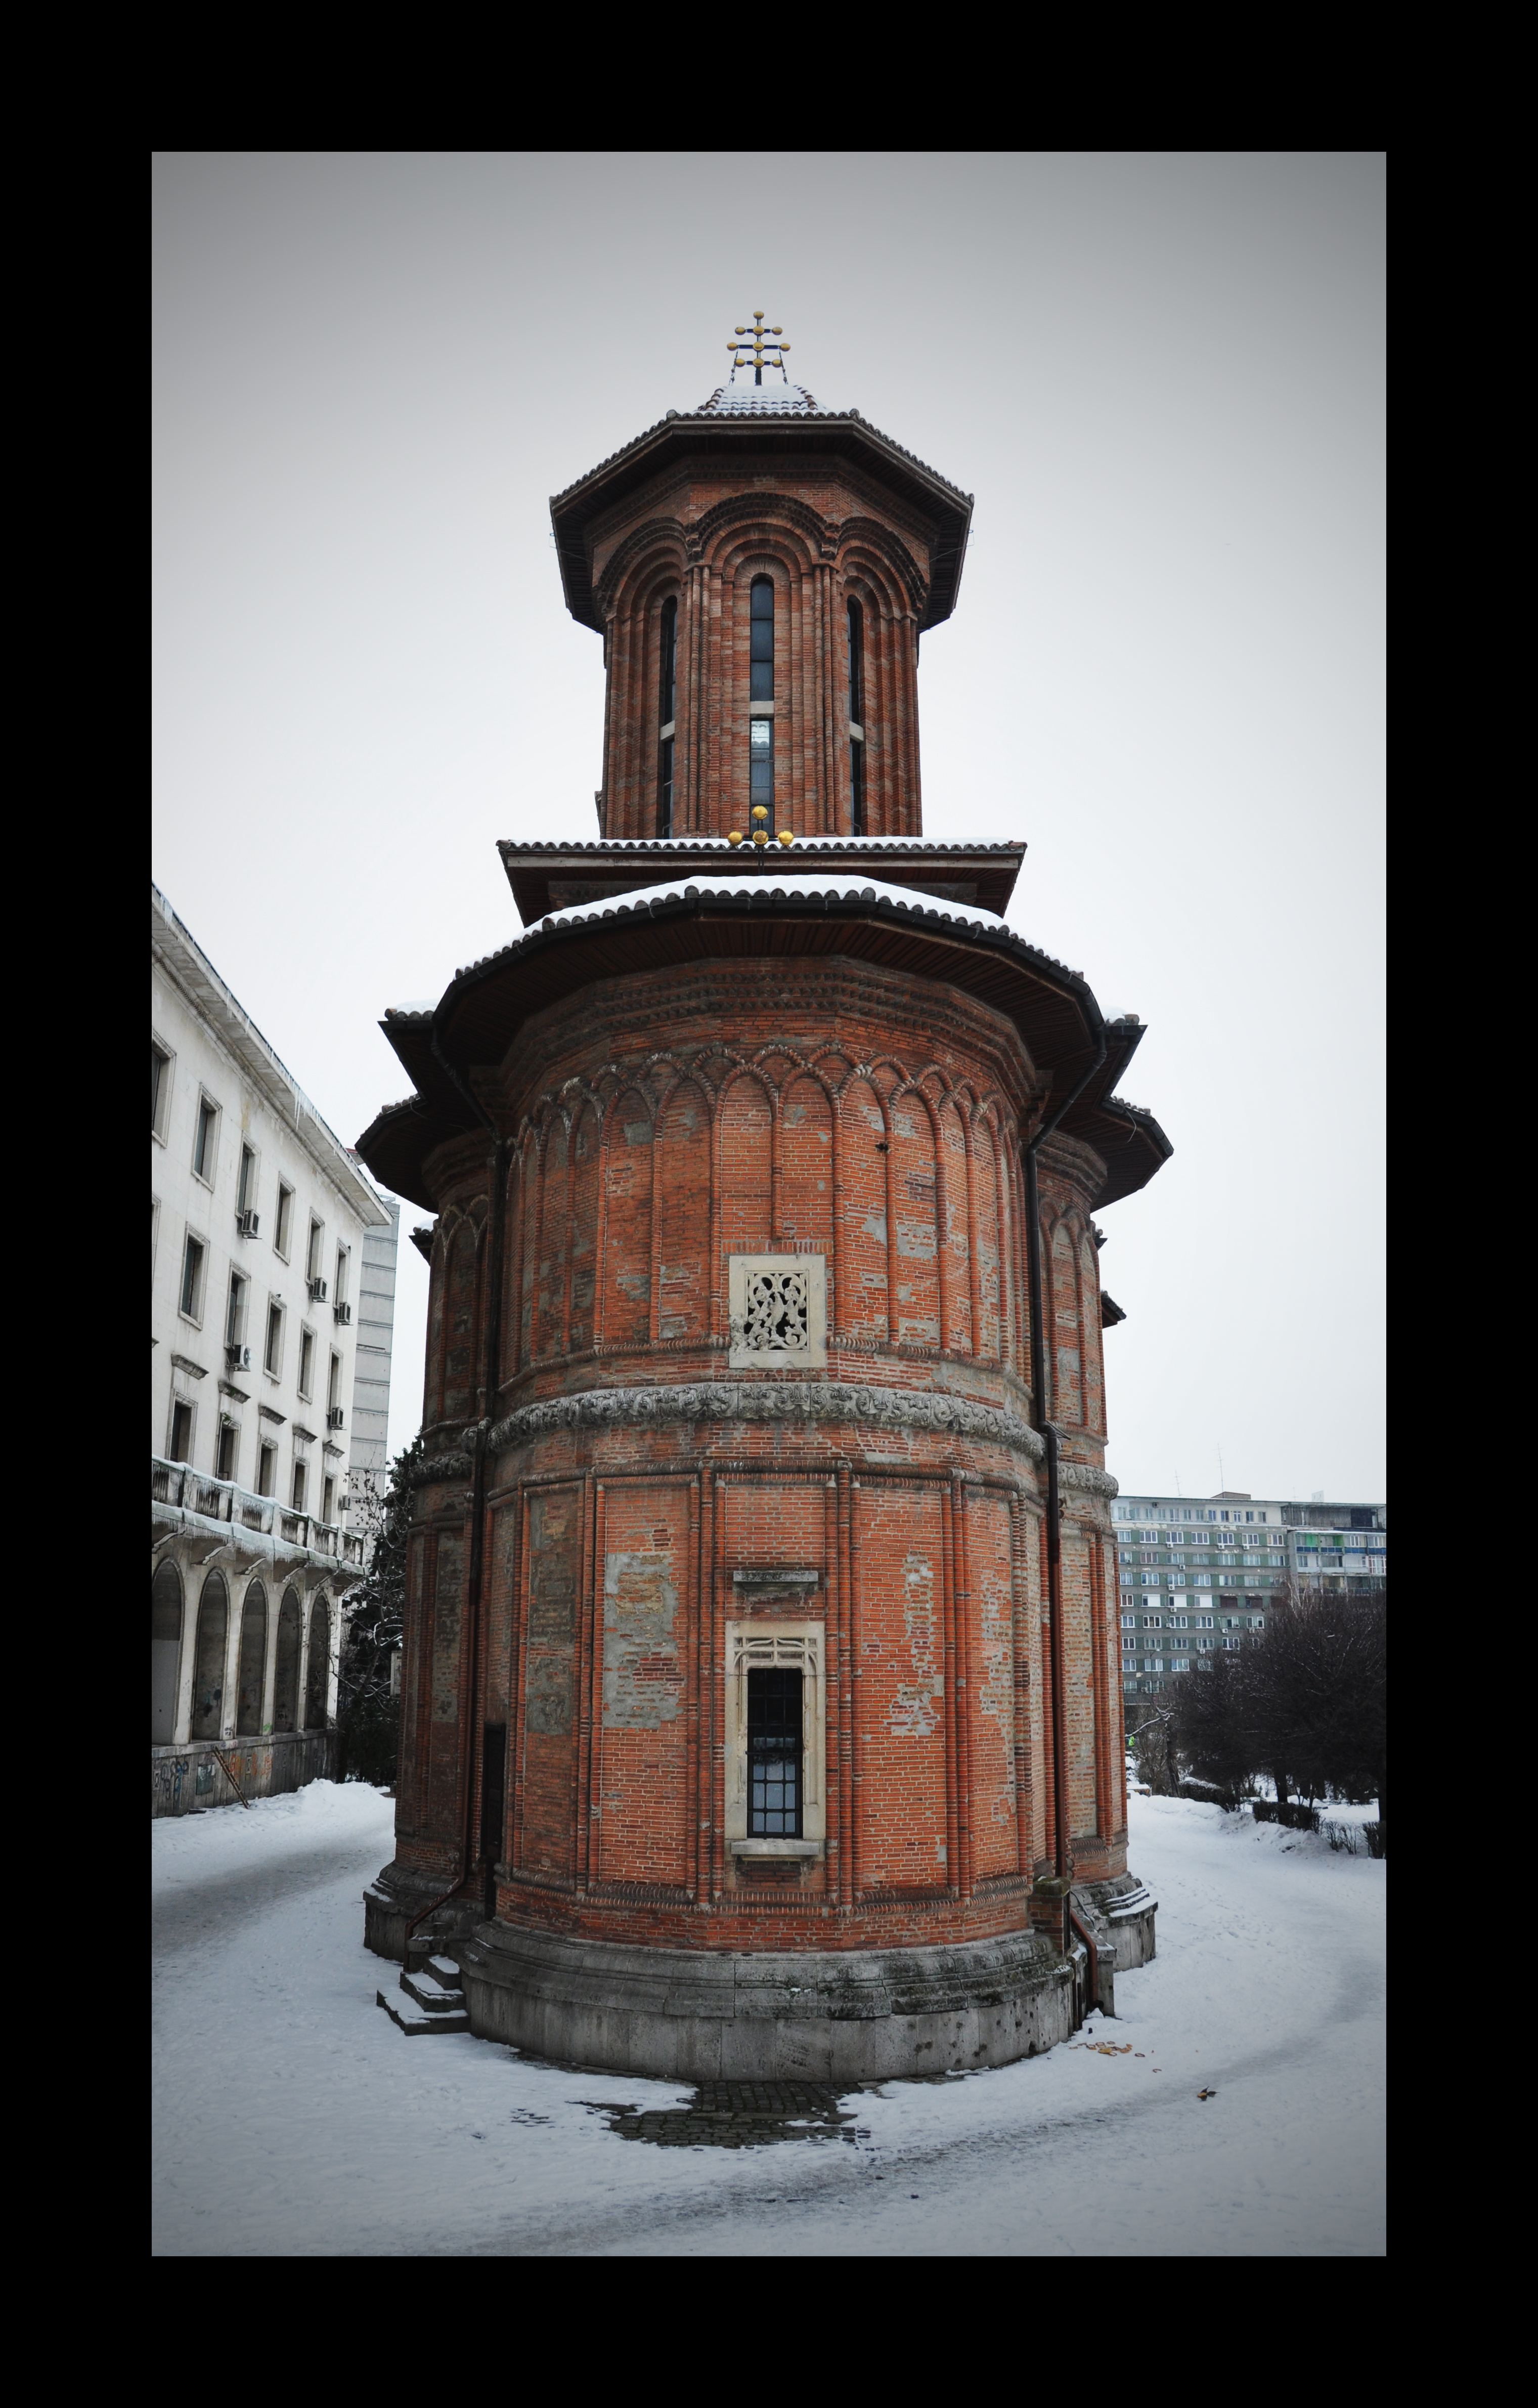
architecture, photography, building, monument, photo, tower, religion, landmark, church, christian, clock tower, photos, religious, cool image, de, churches, fisheye, fotografie, christianity, romana, style, orthodox, eastern, romania, bucharest, bor, biserica, arhitectura, orthodoxy, romanian, ortodoxa, patrimoniu, ortodoxia, ortodoxie, cretinism, cretin, ecclesiastical, bisericeasc, cladire, edificiu, bucuresti, brancovenesc, cretulescu, kretzulescu, kretulescu, cretzulescu, lmibiima19855